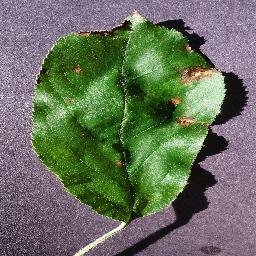
Label: Apple___Black_rot